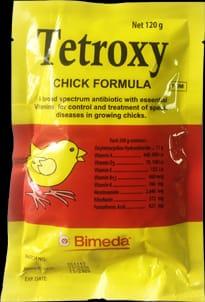
Kifungashio chenye rangi ya njano na nyekundu na maandishi yanayosomeka "tretoxy" na picha ya kuku mdogo, ni mfano wa dawa zinazopatikana katika maduka ya pembejeo za kilimo na dawa za mifugo, dawa hizo hutumika kama kinga na tiba ya mifugo ili kuimarisha afya na ustawi wao.